Broadway Tower (Portland, Oregon)

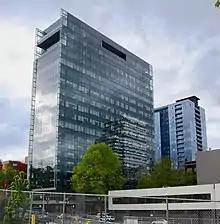
Viewed from the southeast, with the nearby Ladd Tower in the background

Excavation on the Broadway Tower site began in June 2016 and was completed in November. It was developed by BPM Real Estate Group as a mixed-use hotel and office building with of office space. The building was completed in November 2018.